Military career of Dwight D. Eisenhower

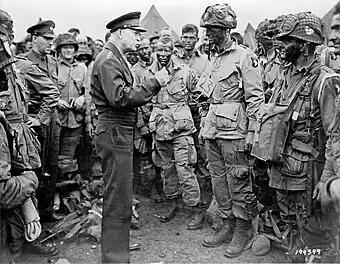
Eisenhower speaking with men of the 502nd Parachute Infantry Regiment, part of the 101st Airborne Division, on 5 June 1944, the day before the D-Day invasion

Overcoming objections from Eisenhower and Marshall, Prime Minister Churchill convinced Roosevelt that the Allies should delay an invasion of Western Europe and instead launch Operation Torch, an invasion in North Africa. The U.S. and Britain had previously agreed to establish a Combined Chiefs of Staff to serve as a unified command structure, and to appoint one individual as the commander of all Allied forces in each theater of war. Eisenhower became the commander of all Allied forces operating in the Mediterranean Theater of Operations, making him the direct superior of both American and British officers.